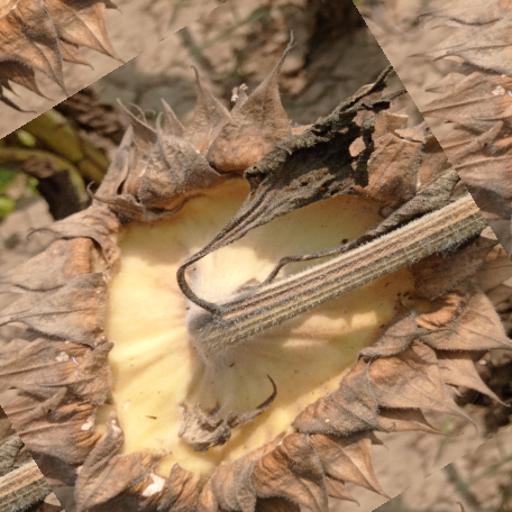
Label: Gray_mold